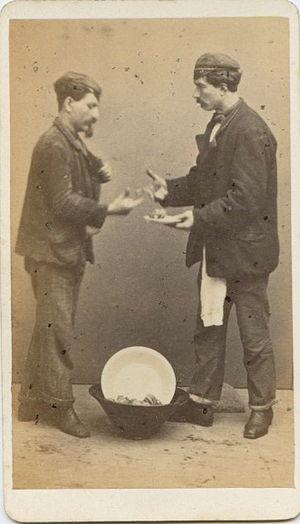
La création de ces confréries regroupant les artisans par métier remonte au début du XIᵉ siècle. Ce n'est que plus tard que des règles précises relatives à chaque métier furent fixées. Ces associations nées de la nécessité de défendre les intérêts communs de gens exerçant le même métier assumèrent la dénomination de corporations des arts et métiers. Ces corporations n'eurent jamais de poids politique. La particularité vénitienne était la subordination claire de toute occupation à l'autorité de l'État : à travers les corporations, l'État pouvait contrôler la vie économique de la ville, réguler le marché et l'activité de production. Les mesures fréquentes prises par l'État démontrent la volonté de maintenir un équilibre entre les besoins du marché, la protection du travail et la citoyenneté en général.